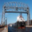
Label: bridge